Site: brandenburg
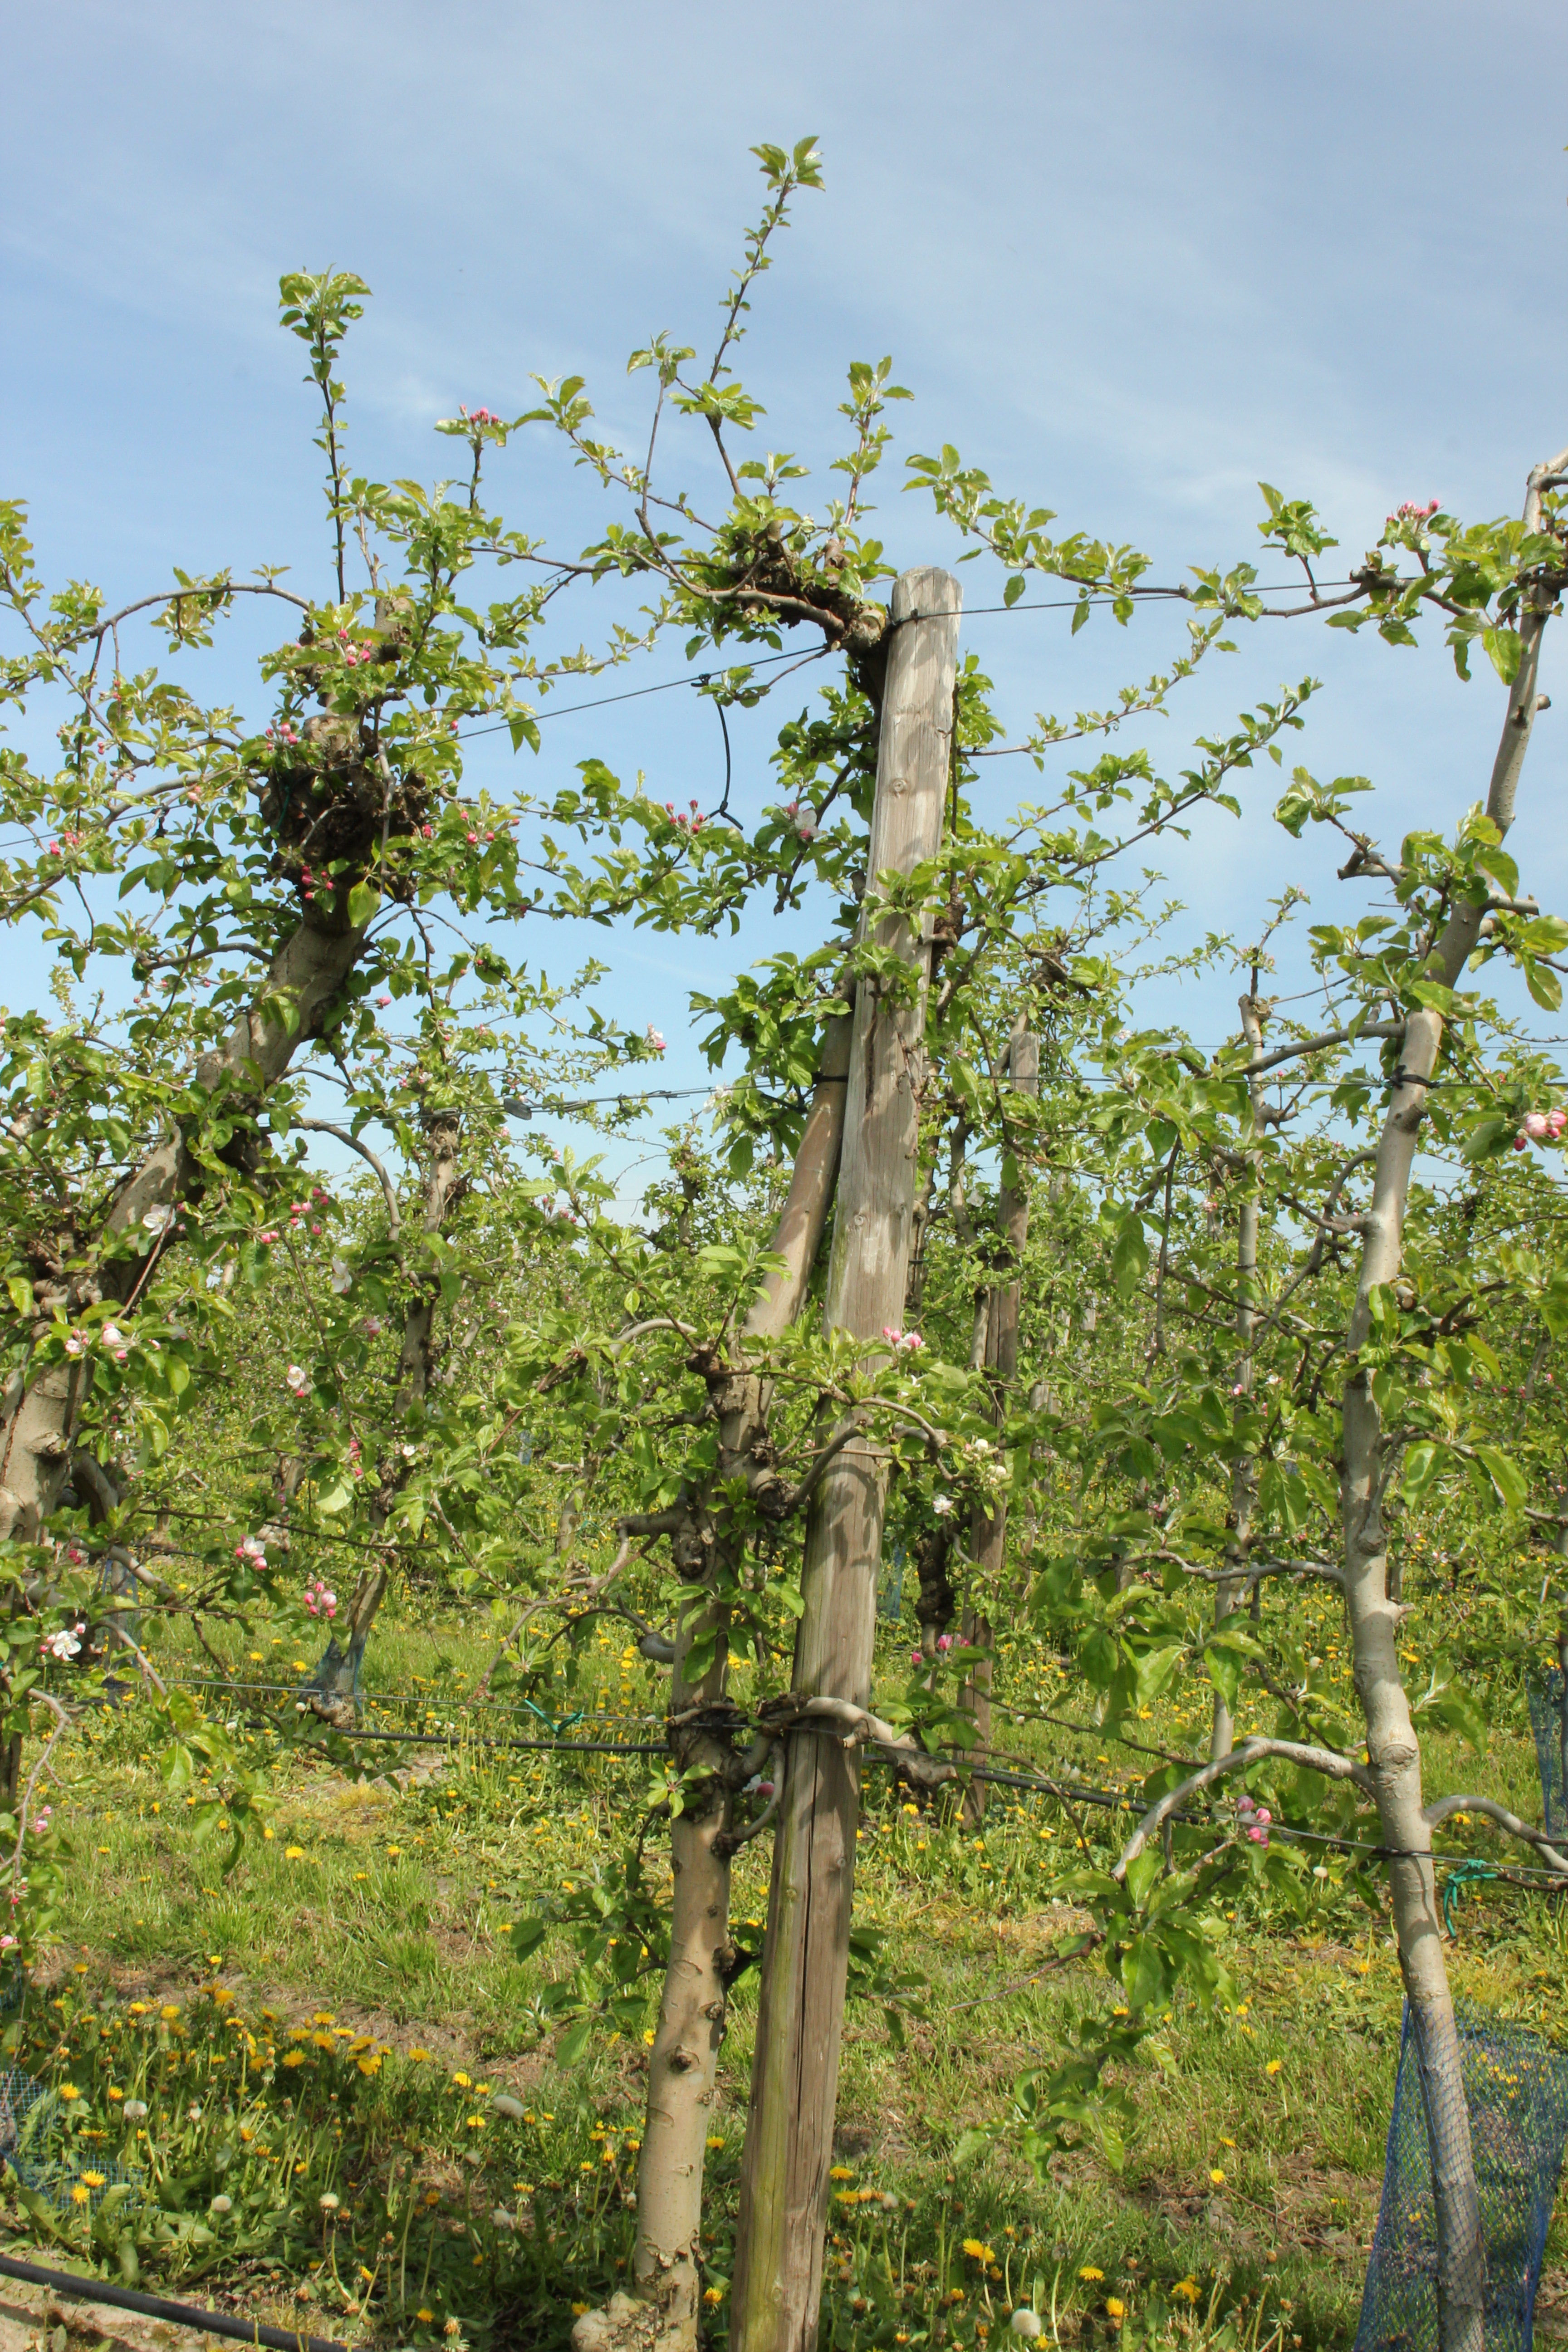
Growth stage (BBCH 60): Flowering